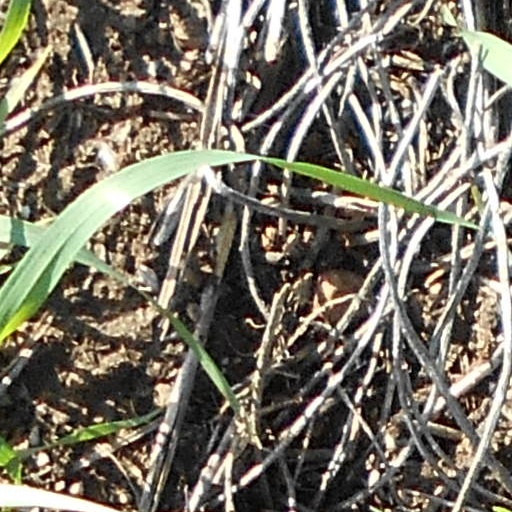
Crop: wheat